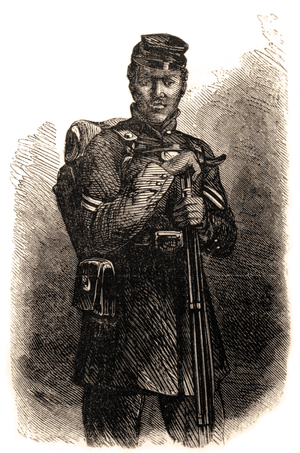
Gordon ou Whipped Peter est un esclave Afro-Américain qui s'est échappé d'une plantation de Louisiane, en mars 1863, et a gagné sa liberté lorsqu'il a atteint le camp de l'Armée de l'Union, près de Baton Rouge aux États-Unis. Il devient le sujet de photographies révélant les importantes cicatrices de son dos, causées par les coups de fouet reçus en esclavage. Les abolitionnistes ont distribué ces portraits carte-de-visite de Gordon, à travers les États-Unis et dans le monde entier, pour montrer les abus de l'esclavage.